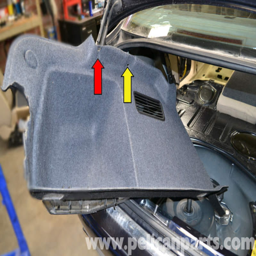
you can now completely remove the panel from the vehicle .